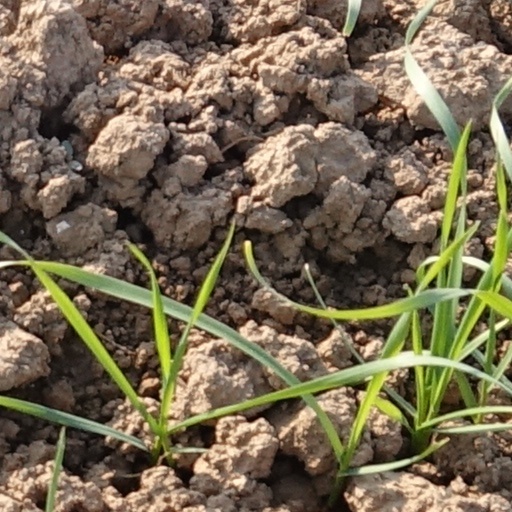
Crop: wheat